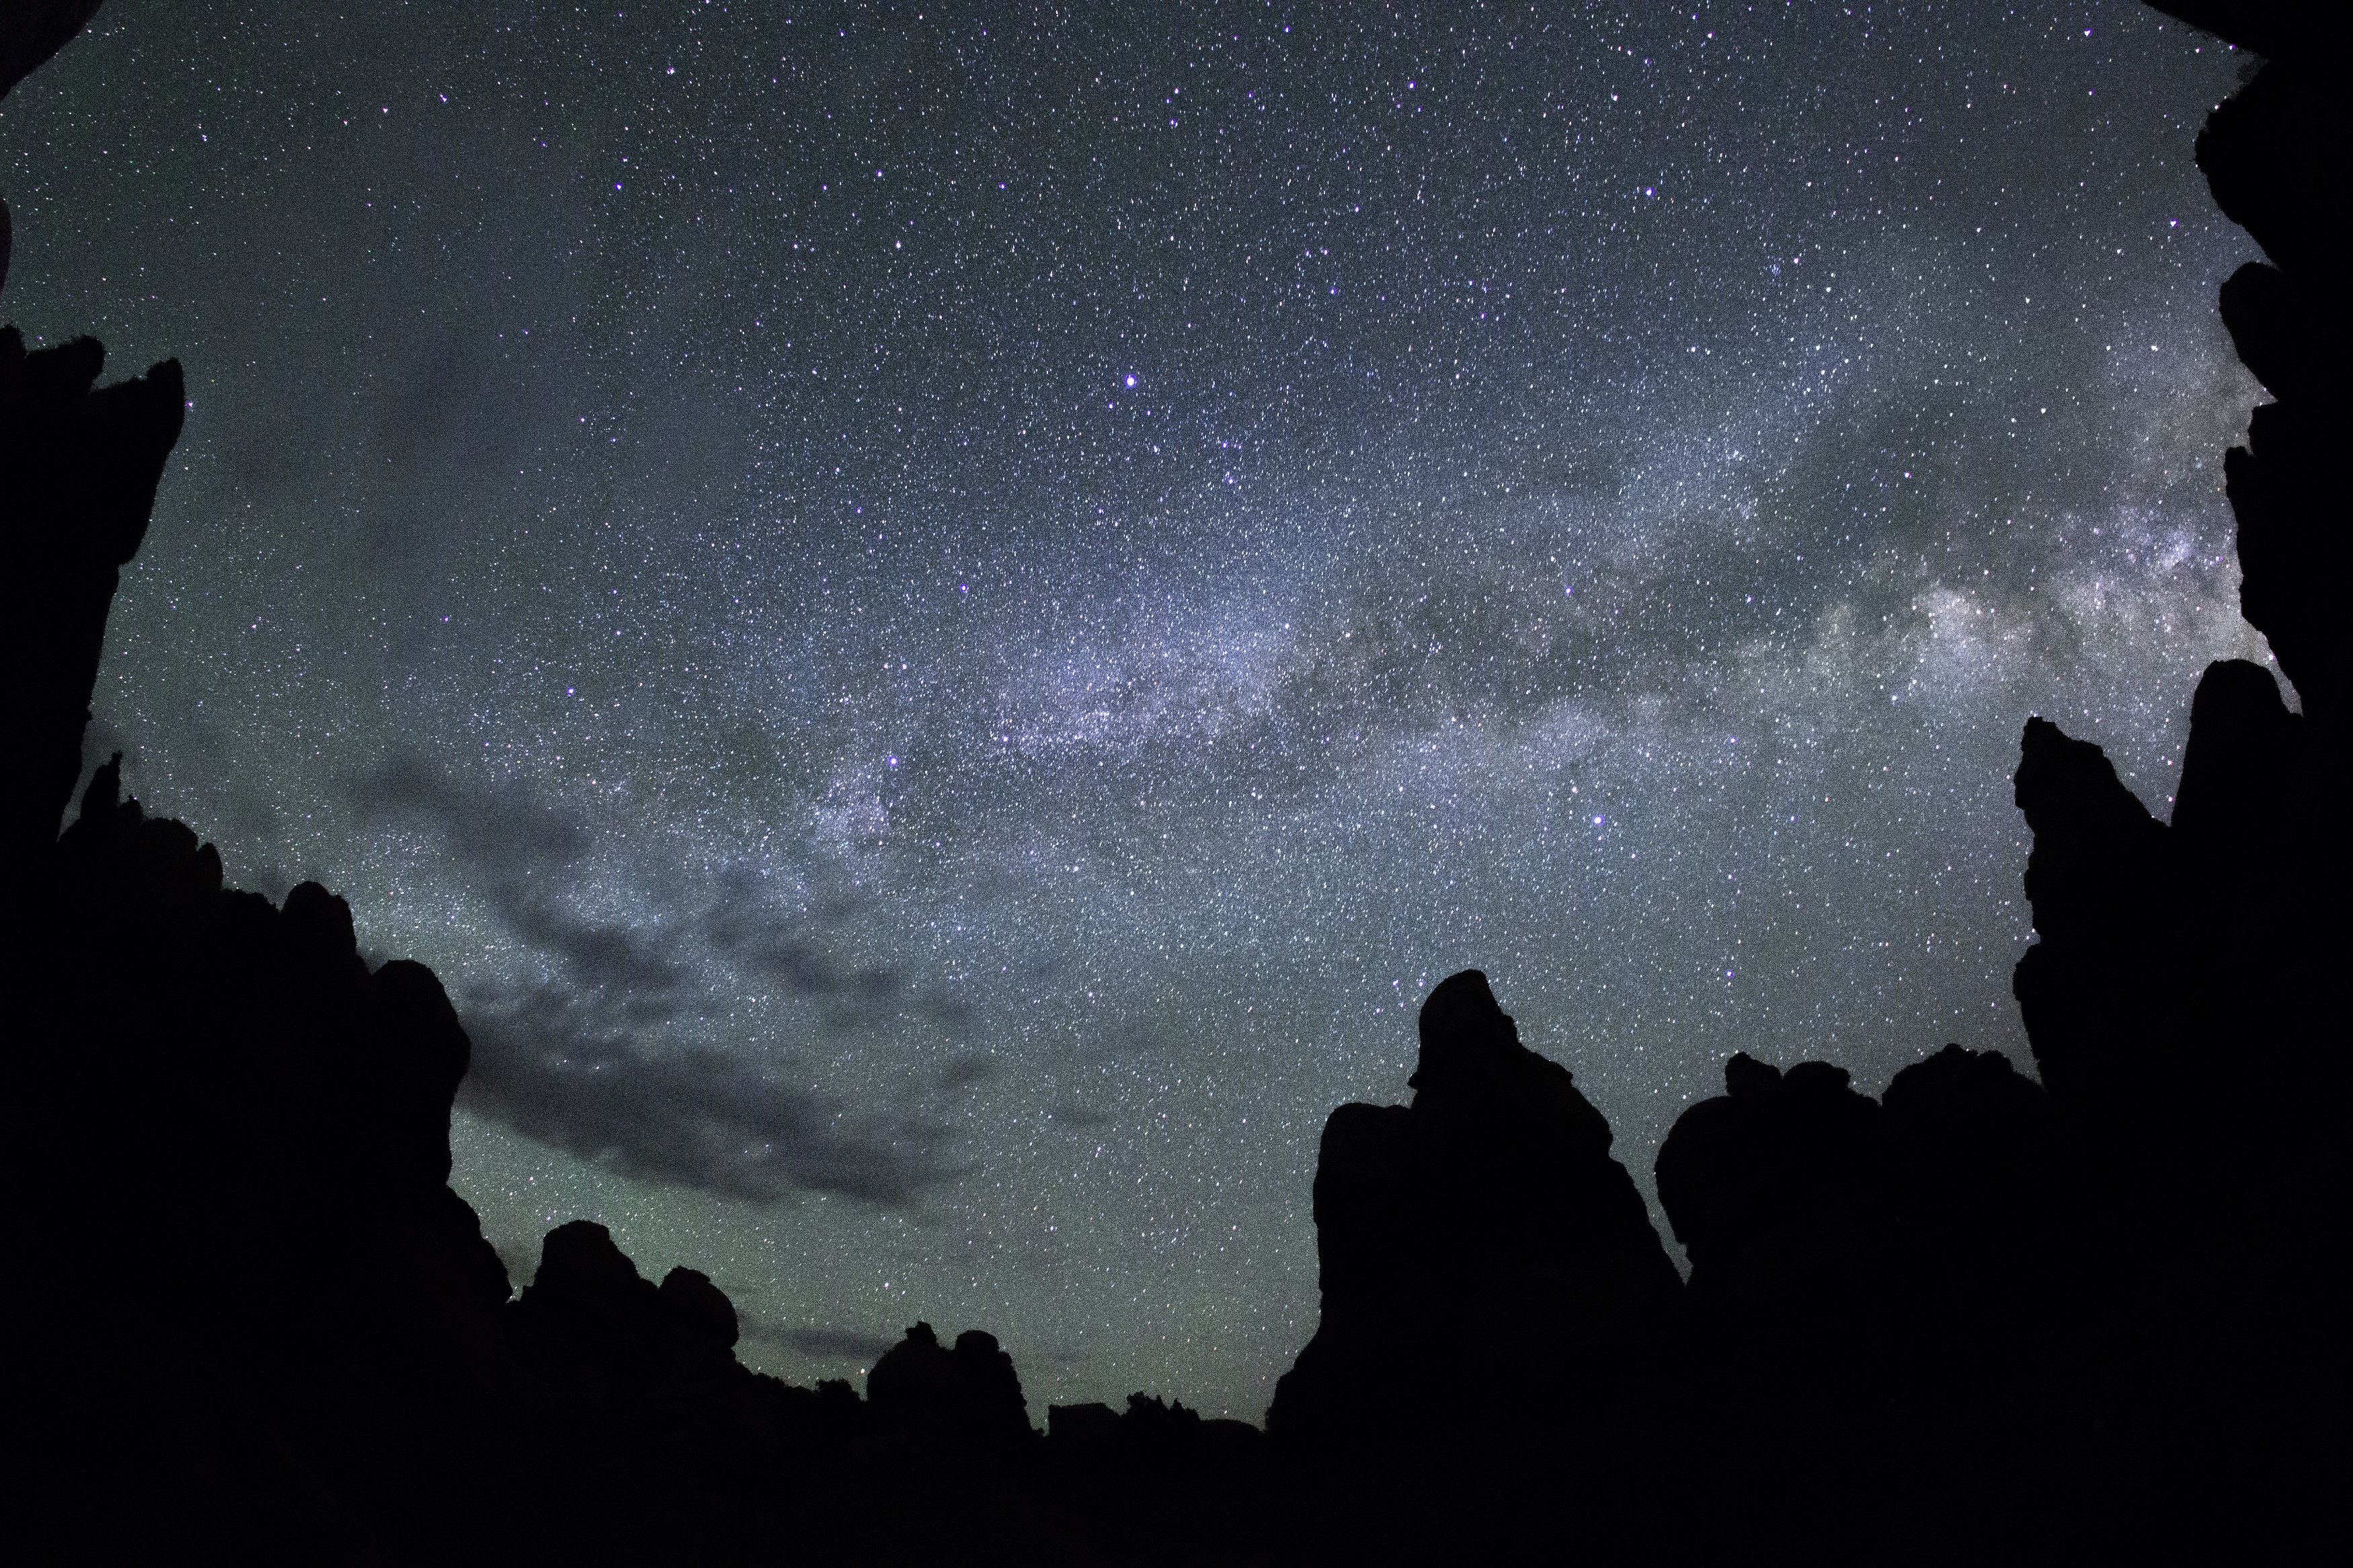
landscape, wilderness, silhouette, sky, night, milky way, cosmos, view, atmosphere, formation, scenic, natural, scenery, usa, america, darkness, galaxy, moon, moonlight, outer space, rocks, outdoors, astronomy, geology, stars, utah, midnight, screenshot, canyonlands national park, astronomical object